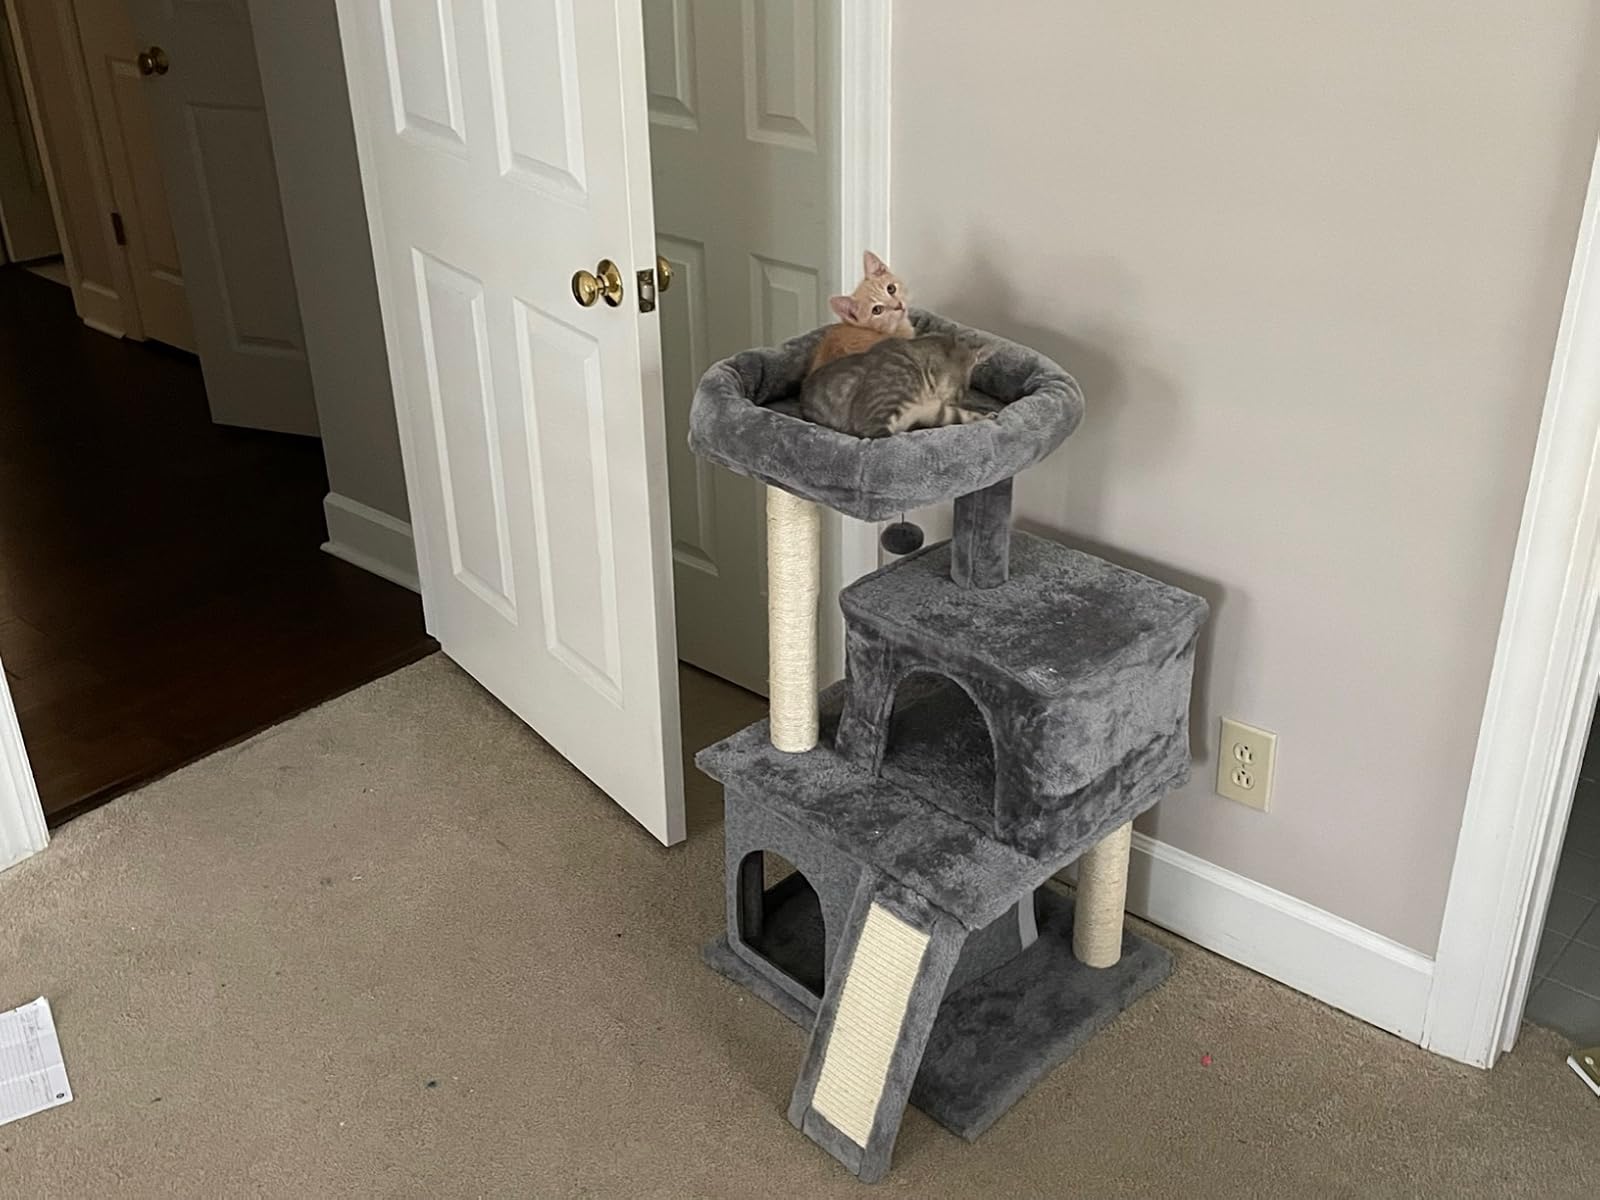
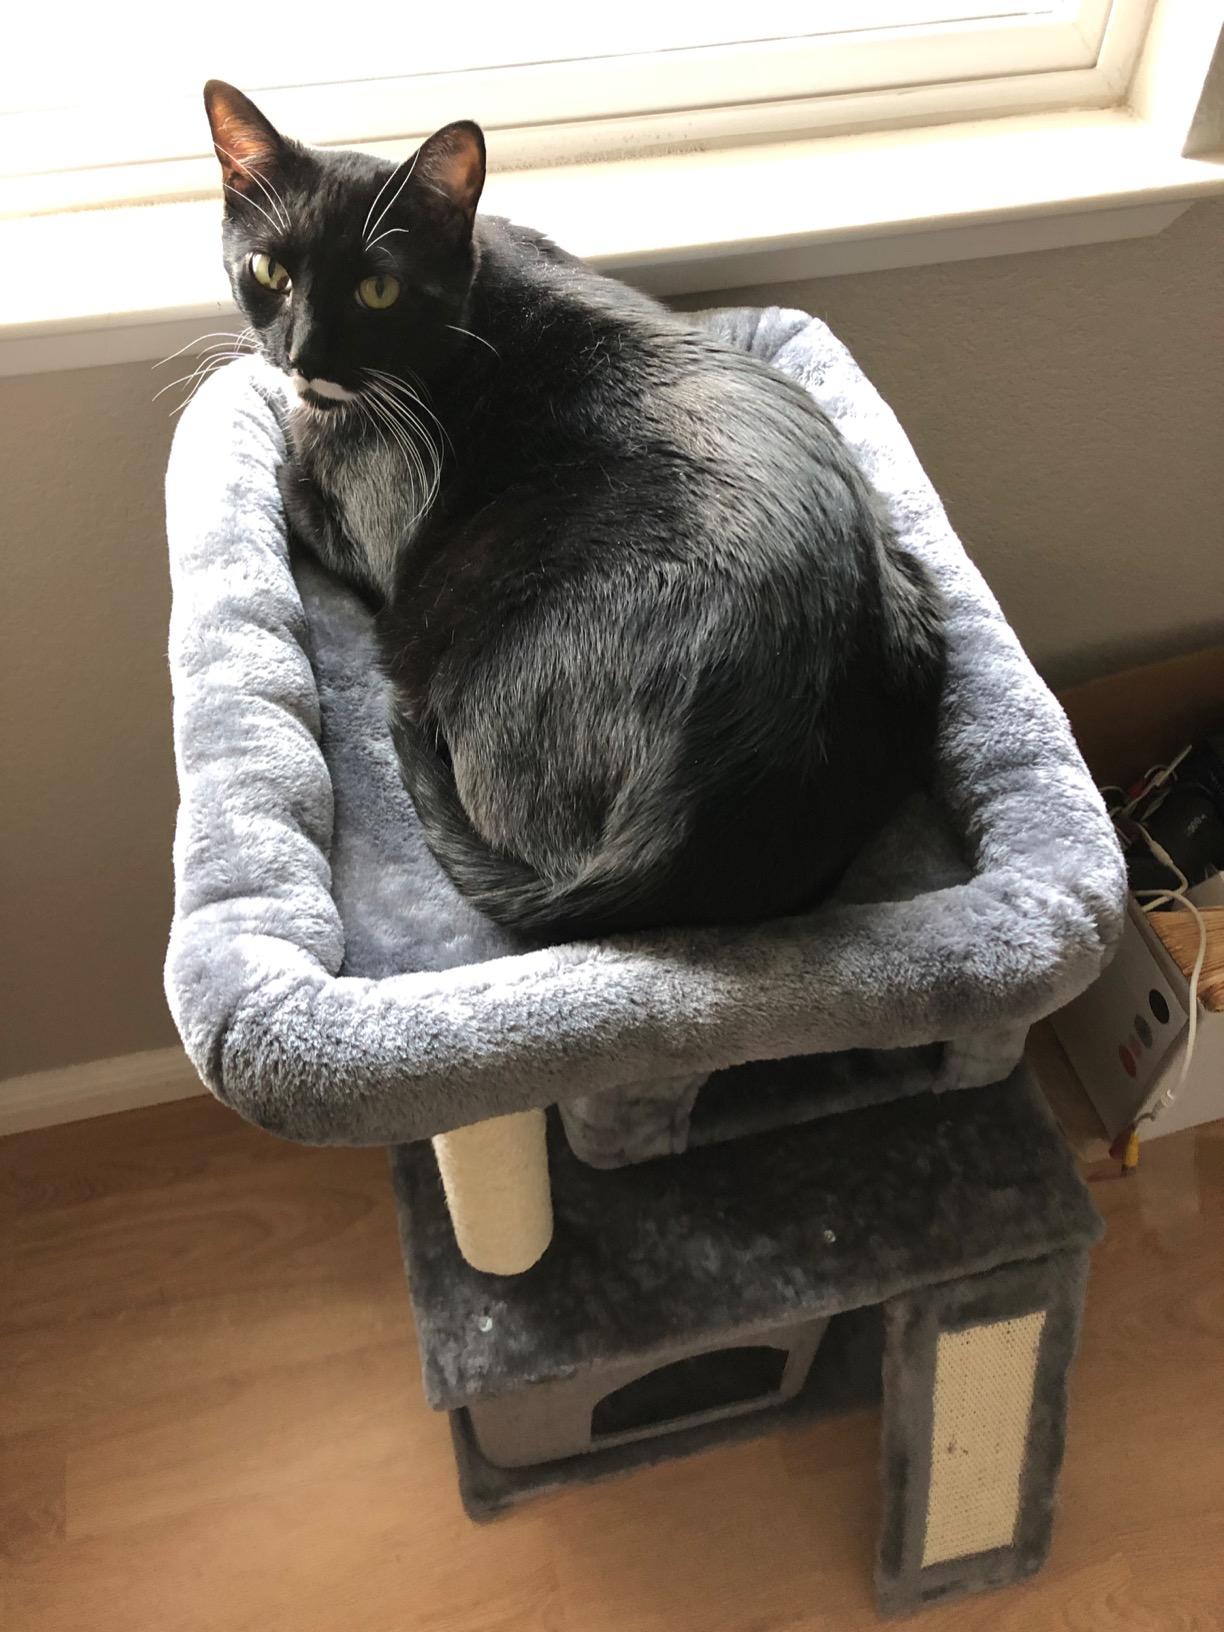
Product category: items_cat tree
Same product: yes